Army of the Tennessee

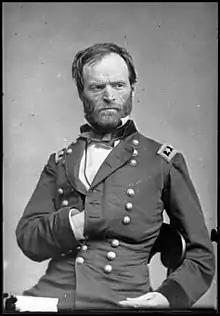
Major General Sherman, second commander of the Army of the Tennessee

It was William Tecumseh Sherman who led the Army of the Tennessee's contingent to Chattanooga, up the Mississippi River from Vicksburg and then east from Memphis. Sherman began his march as a corps commander and ended it as Grant's replacement as commander of "the Department and Army of the Tennessee." He brought to Chattanooga most of his old XV Corps, now placed temporarily under the command of Maj. Gen. Frank P. Blair Jr., and the 2nd Division of the XVII Corps, led by Brig. Gen. John E. Smith. With the arrival of Sherman's force, Grant was prepared to take the offensive and break Bragg's siege. He assigned Sherman to assault the right flank of Bragg's army, at the north end of Missionary Ridge, with three of his four divisions and other troops; this attack was intended to play the major role for the Union. However, in the Battle of Missionary Ridge on November 25, Sherman's attack gained no traction, and it fell to Thomas's Army of the Cumberland to break the Confederate line by assaulting directly up the middle of Missionary Ridge. On this occasion, then, the Army of the Tennessee ended up playing second fiddle to the Army of the Cumberland.